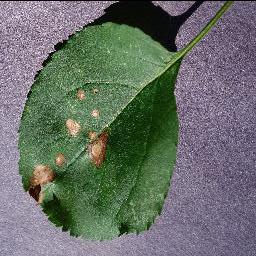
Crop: apple
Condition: black_rot